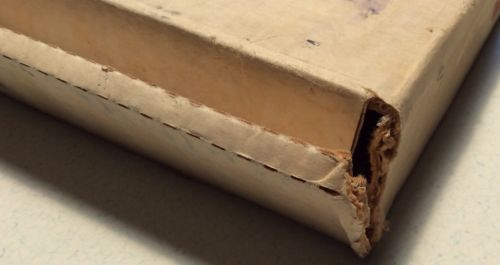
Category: toaster